Aileen Frisch

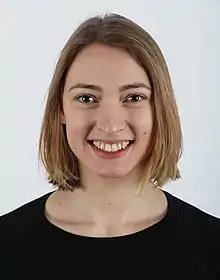
Frisch in 2018

Aileen Christina Frisch (born 25 August 1992) is a South Korean-Slovenian luger. Frisch competed at the 2018 Winter Olympics and 2022 Winter Olympics for South Korea.